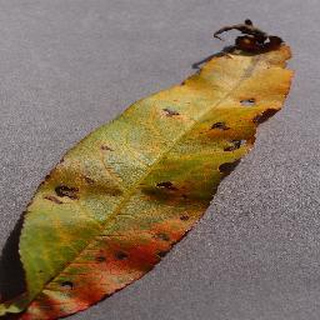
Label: peach_bacterial_spot